Wilton, Connecticut

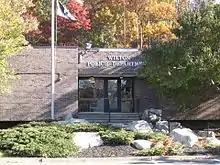
Police station behind the Town Hall

Wilton has about 500 surviving 18th- and 19th-century homes. In 2005, Marilyn Gould, the director of the Wilton Historical Society said: